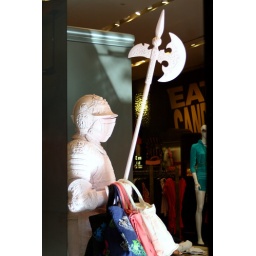
Found this pink knight in a display window at a boutique in The Domain in Austin. Now that's a classy mannequin!